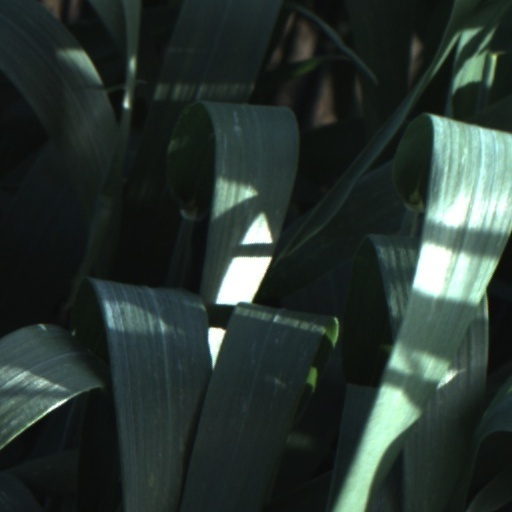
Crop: wheat